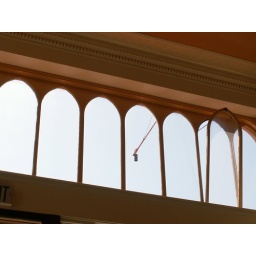
when the window opened the sky came in